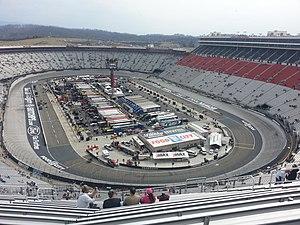
Le Bristol Motor Speedway, connu à l'origine sous les dénominations Bristol International Raceway et Bristol Raceway, est un circuit automobile ovale NASCAR de type short track situé à Bristol dans le Tennessee. Construit en 1960, il accueille sa première course automobile le 30 juillet 1961.